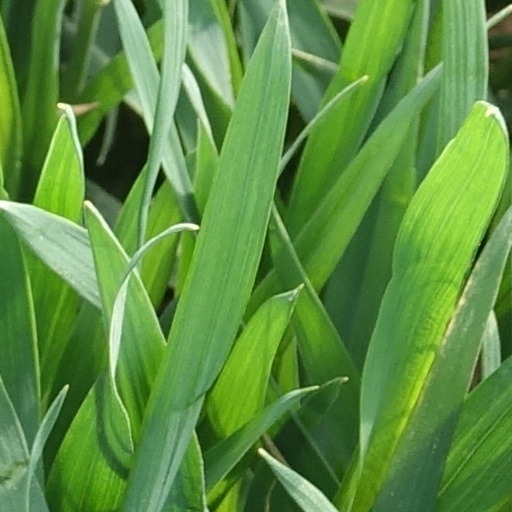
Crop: wheat